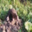
Label: shrew